Gurdon Saltonstall Hubbard

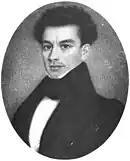
Hubbard at age 28, by Anson Dickinson

Hubbard first arrived in Chicago on October 1, 1818, as a member of a brigade led by Antoine Deschamps. Hubbard carried an introduction to John Kinzie, a trader in Chicago, whose son, Morris, had befriended Hubbard. Although Hubbard eventually became a major booster of Chicago and one of its leading citizens, he wouldn't make his permanent home in the city until 1834.